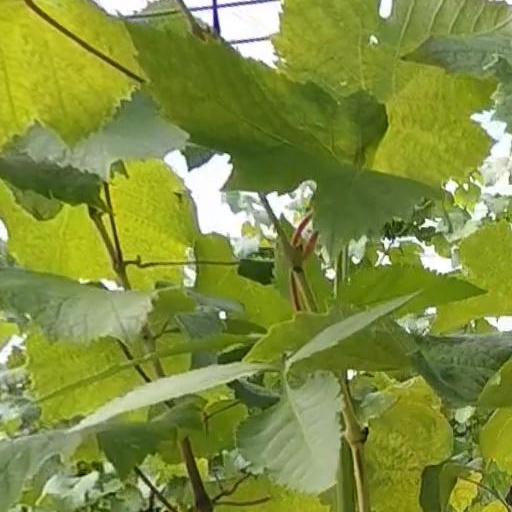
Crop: grape